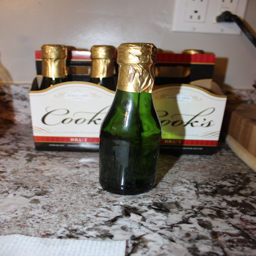
this is what your bottles should look like !